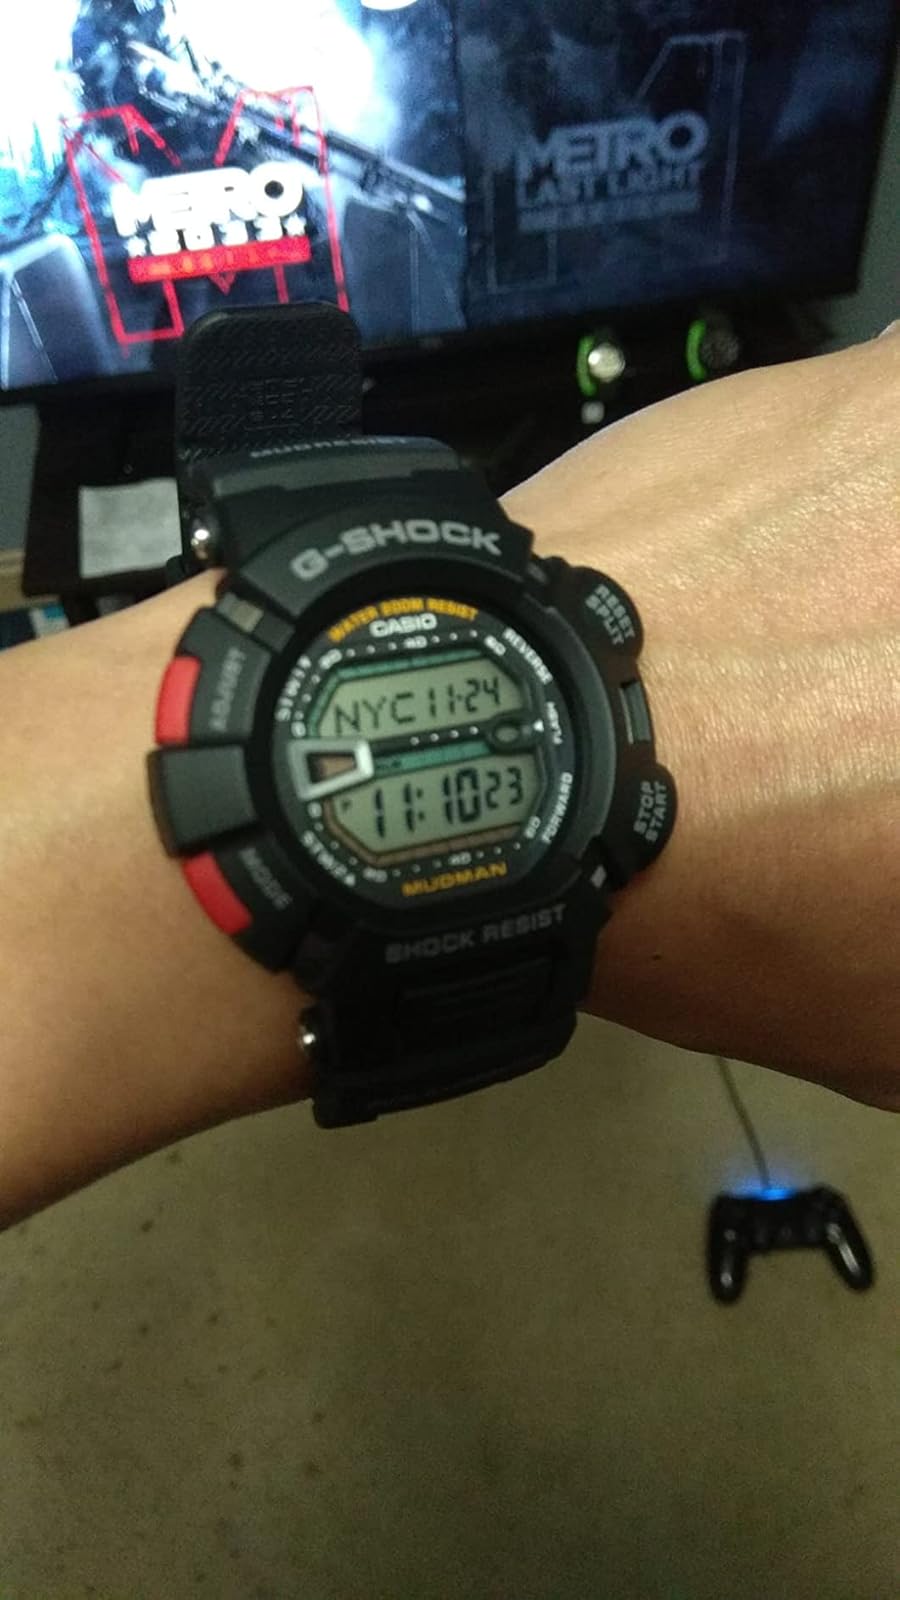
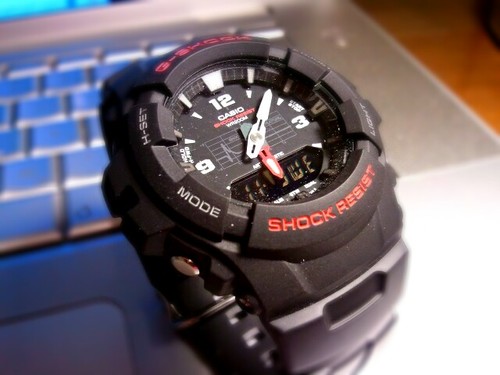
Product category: accessories_watch
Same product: no